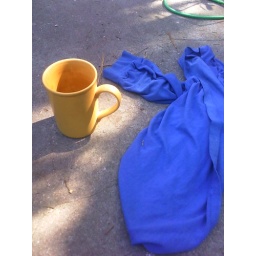
Compostion in blue and yellow